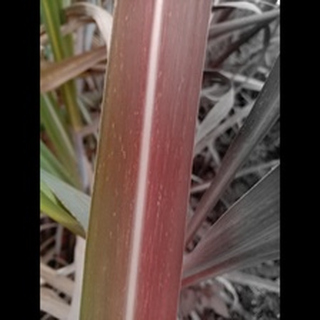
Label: sugarcane_mosaic